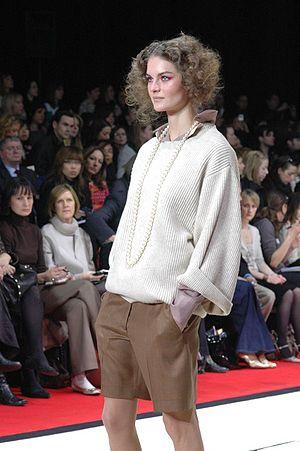
Sir Paul Smith est un styliste anglais.